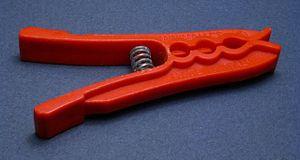
Pince à linge avec ressort